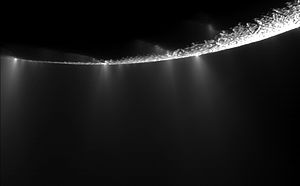
Enceladus (måne) / Overfladen
Geysere, både store og små, spyr is ud mange steder langs "tigerstriberne" nær Enceladus' sydpol
Enceladus er planeten Saturns sjettestørste måne: Den blev opdaget 28. august 1789, af William Herschel, og på Herschels søn John Herschels forslag er den blevet opkaldt efter giganten Enkelados fra den græske mytologi. Derudover kendes månen også under betegnelsen Saturn-II.